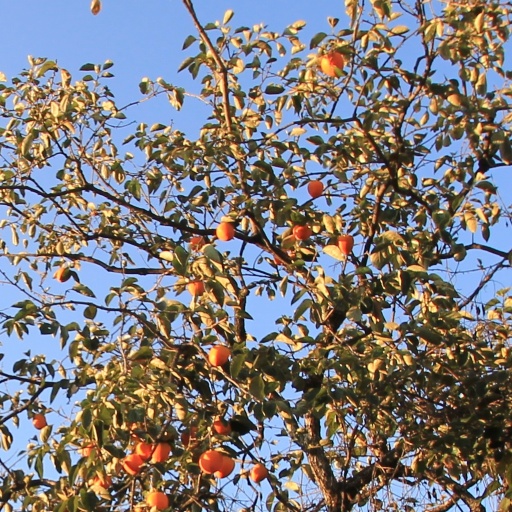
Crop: grape